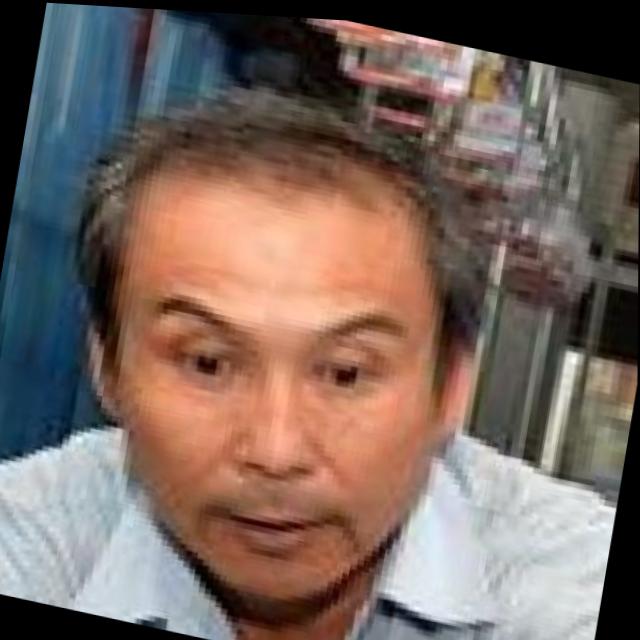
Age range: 45-64